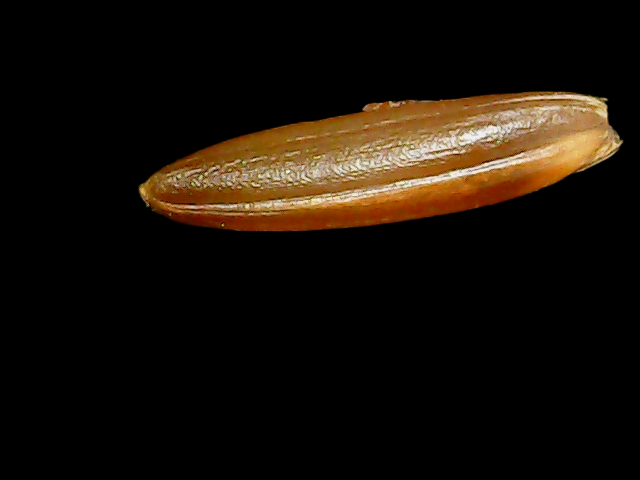
Rice variety: Binadhan20